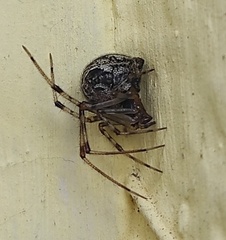
Species: Parasteatoda_tepidariorum